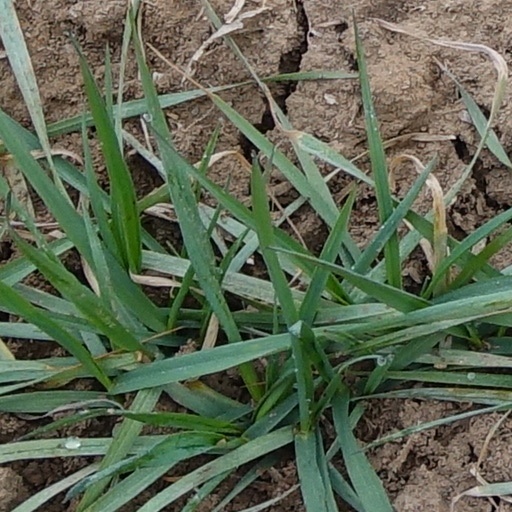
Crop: wheat